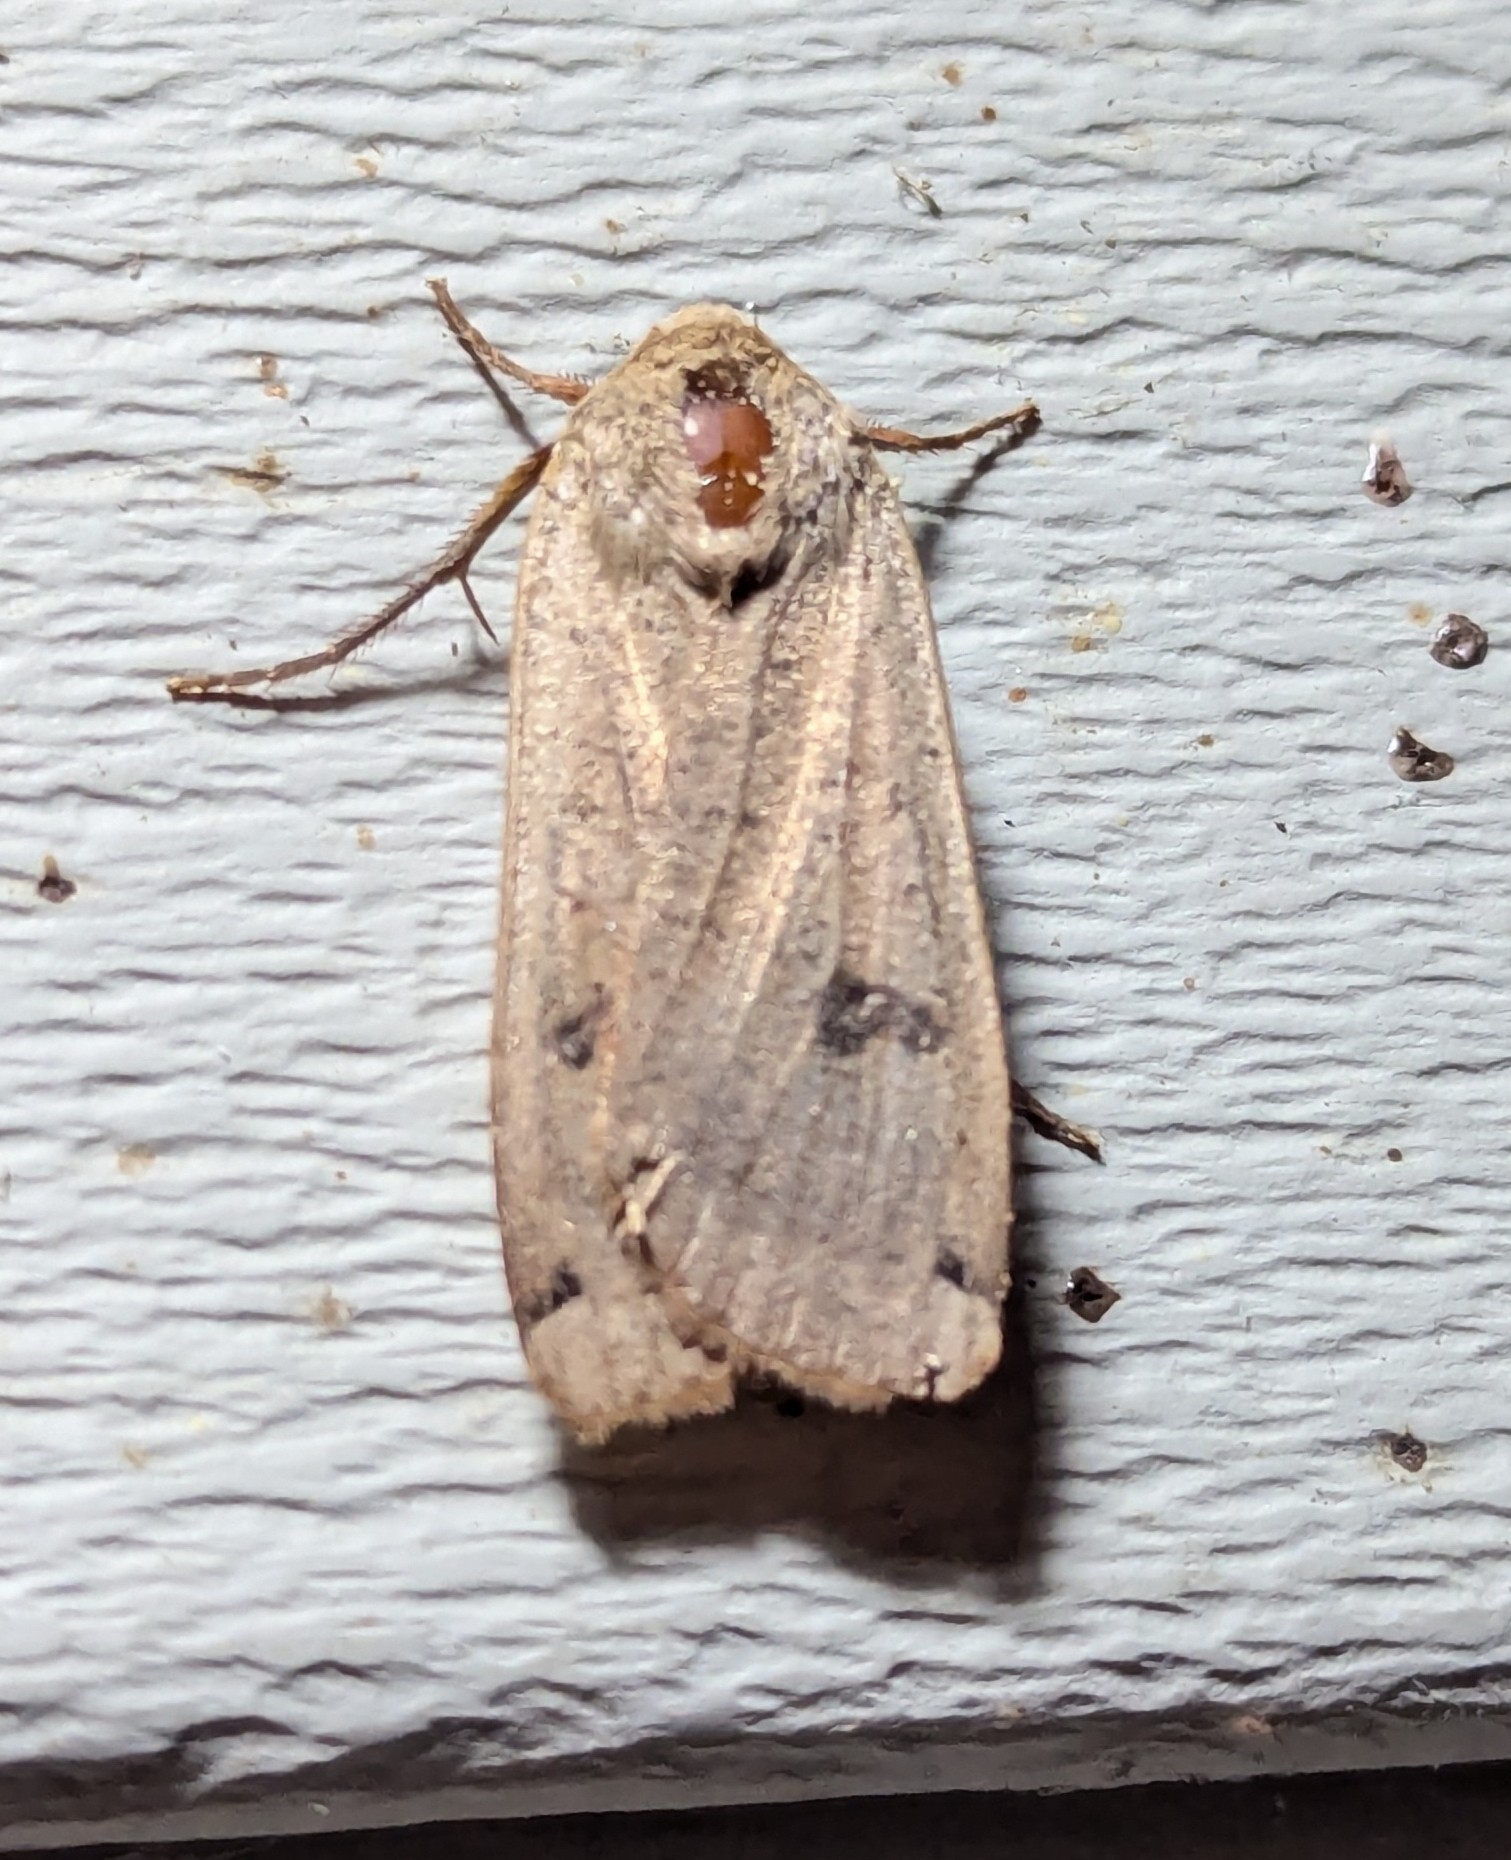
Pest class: cutworms